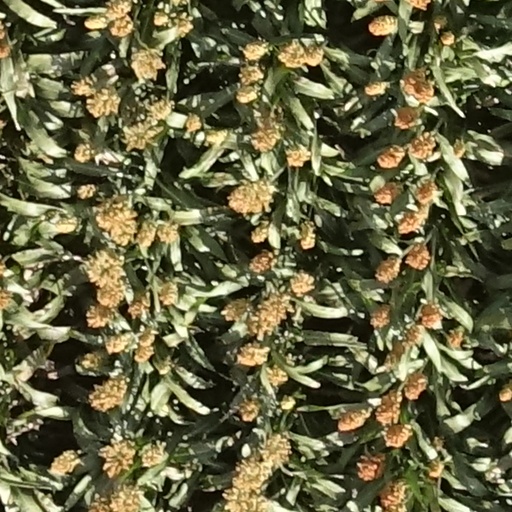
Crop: sorghum